List of birds of Madeira

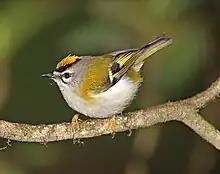
Madeira firecrest ("R. madeirensis")

Acrocephalidae (the marsh- and tree-warblers or acrocephalid warblers) is a family of oscine passerine birds, in the superfamily Sylvioidea. Most species are rather plain olivaceous brown above with much yellow to beige below. They are usually found in open woodland, reedbeds or tall grass.